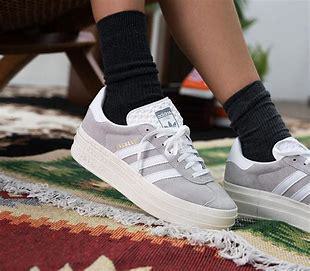
Brand: Adidas
Model: Gazelle Bold